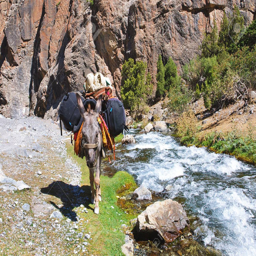
donkey in the mountain river laden backpacks .